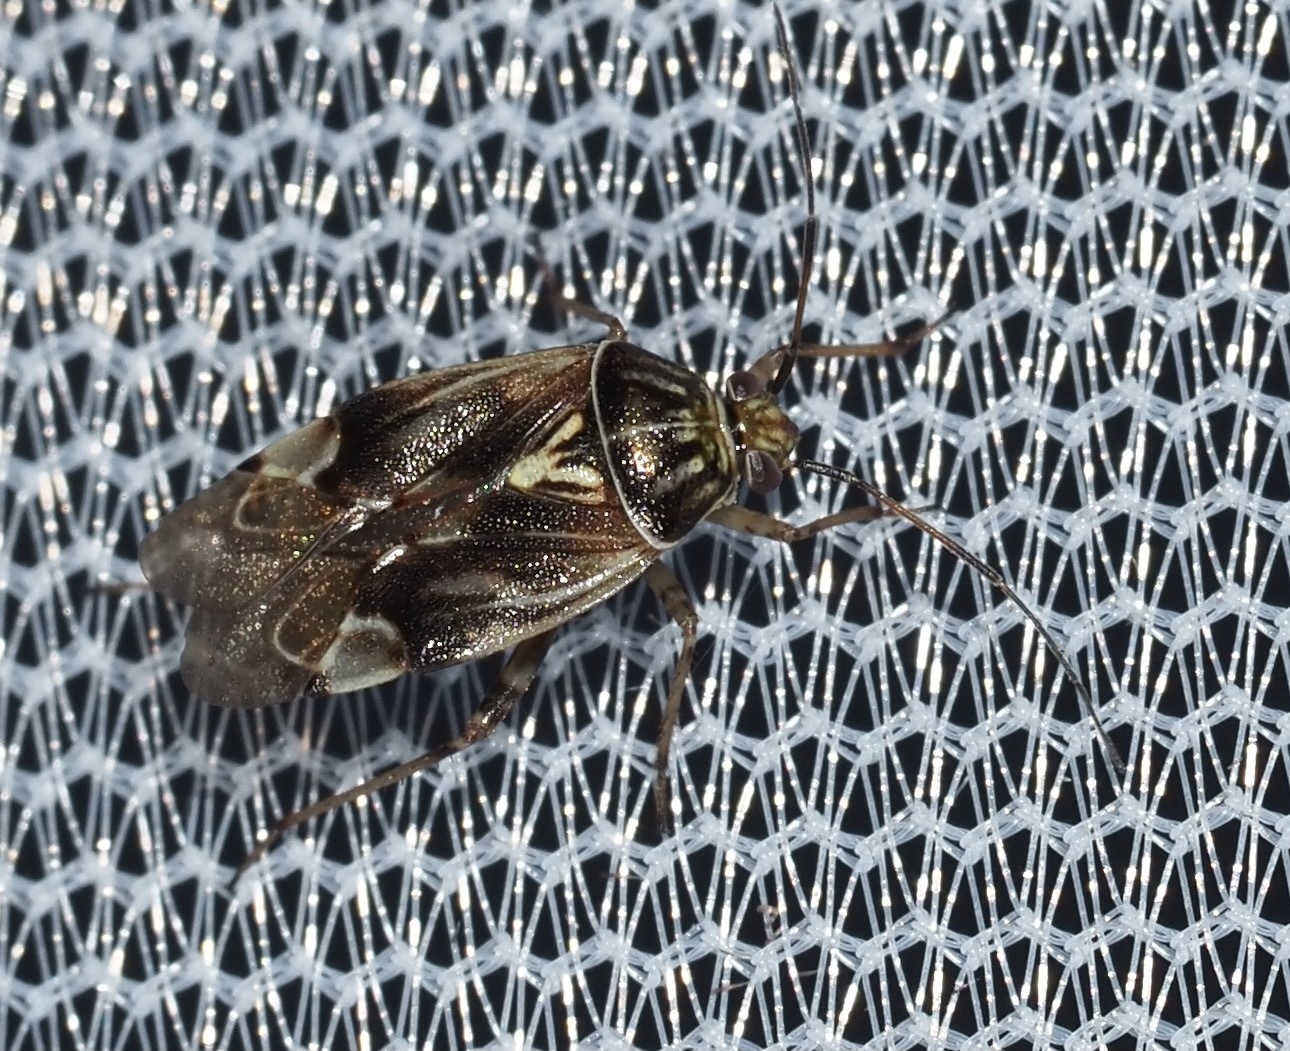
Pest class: lygus_bug